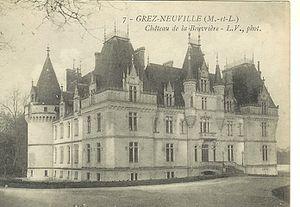
Château de la Beuvrière en Grez-Neuville tel qu'il était à ses origines
Le château de la Beuvrière est un château français du XIXᵉ siècle situé sur la commune de Grez-Neuville, au lieu-dit la Beuvrière, en Maine-et-Loire.